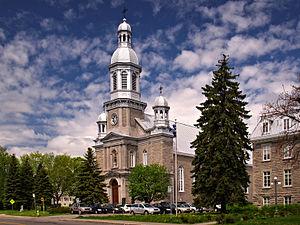
L'église Saint-Louis-de-France est une église catholique située à Terrebonne, dans la communauté métropolitaine de Montréal, au Québec.
Terrebonne est une ville du Québec, chef-lieu de la MRC des Moulins, dans la région de Lanaudière. Elle fait partie de la banlieue nord de Montréal. Entre 1986 et 2013, sa population s'est accrue de 24 864 à 110 066 habitants, notamment grâce à une fusion avec les villes de Lachenaie et de La Plaine en 2001. En 2014, Terrebonne a été reconnue dixième ville en importance démographique au Québec.
La Liste des lieux de culte de la Lanaudière liste l'ensemble des lieux de culte situés dans la région administrative de Lanaudière au Québec.